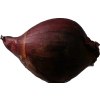
Label: red_onion